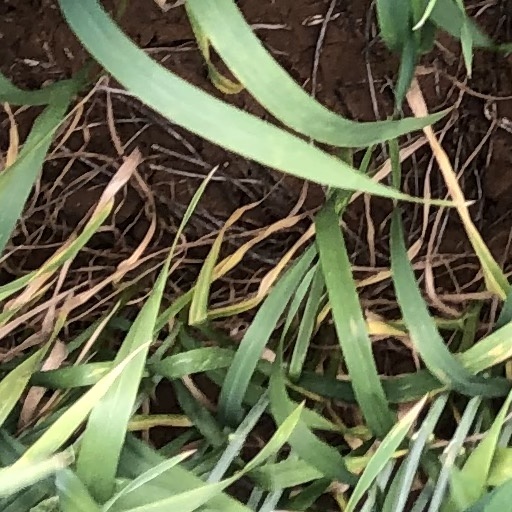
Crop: wheat